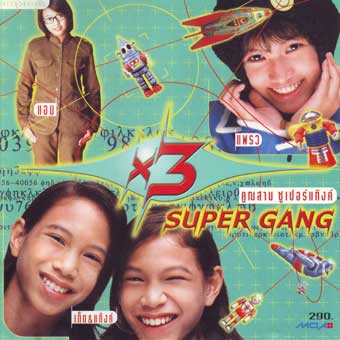
คูณสามซูเปอร์แก๊งค์

คูณ 3 ซูเปอร์แก๊งค์ (อังกฤษ: X3 Super Gang) เป็นวงดนตรีชาวไทย สังกัด แกรมมี่ มีสมาชิกผสม 4 คนด้วยกัน (ชาย 2 หญิง 2) เริ่มมีผลงานปี พ.ศ. 2540 - พ.ศ. 2542
== ประวัติ ==
คูณ 3 ซูเปอร์แก๊งค์ มีสมาชิก 4 คนด้วยกัน คือ ธิติมา ประทุมทิพย์ (แอน), คณิตกุล เนตรบุตร (แพรว), สืบสกล สืบสหการ (เกต) และ สืบสกุล สืบสหการ (แก๊ง) มีผลงานอัลบั้มชุกแรกช่วงปี พ.ศ. 2540 ชื่ออัลบั้มเดียวกับชื่อวงคือ "X3 Super Gang" เปิดตัวด้วยเพลง "รักเลย" ต่อด้วยเพลง "ฝันไปหรือเปล่า", "ปล่อยมือ" และเพลง "เก็บไว้"
อัลบั้ม "X3 CHANNEL 2" (คูณ 3 ช่อง 2) ออกประมาณปี พ.ศ. 2541 ซึ่งอัลบั้มชุดนี้ถือว่าเป็นอัลบั้มชุดสุดท้ายของ วงคูณสามซูเปอร์แก๊ง ก่อนที่ทุกคนจะแยกย้ายไปทำงานของตัวเอง อัลบั้มชุดนี้มีเพลงดังอย่าง "L.O.V.E." ต่อด้วยเพลง "เปิดปุ๊ป-ติดปั๊ป" และเพลง "เพลงรัก"
ปัจจุบัน "คูณ 3 ซูเปอร์แก๊งค์" ได้กลับมารวมตัวกันอีกครั้งกับคอนเสิร์ตที่รวบรวมศิลปินวัยรุ่นในอดีตของค่ายจีเอ็มเอ็ม แกรมมี่ "Grammy Happy Face Tival" ศิลปิน POP IDOLGRAMMY ยกแก๊งเปิดฟลอร์แดนซ์กระจายกลางงานแถลง!!! เมื่อวันที่ 31 สิงหาคม 2556 โดยจัดที่ อิมแพค อารีน่า เมืองทองธานี
== สมาชิก ==
| class="wikitable"
!align="left" width="250px"|ชื่อ-นามสกุล
!align="left" width="100px"|ชื่อเล่น
!align="left" width="200px"|เชื้อชาติ
!align="left" width="400px"|วันเกิด
|-
| align="center"|ธิติมา ประทุมทิพย์
| align="center"|แอน
| align="center"|ไทย
| align="center"|
|-
| align="center"|คณิตกุล เนตรบุตร
| align="center"|แพรว
| align="center"|ไทย
| align="center"|
|-
| align="center"|สืบสกล สืบสหการ
| align="center"|เกต
| align="center"|ไทย
| rowspan = "2" align="center"|
|-
| align="center"|สืบสกุล สืบสหการ
| align="center"|แก๊ง
| align="center"|ไทย
|-
|
== ผลงาน ==
=== ผลงานเพลง ===
=== ผลงานการแสดง ===
== คอนเสิร์ต ==
== อ้างอิง ==
== แหล่งข้อมูลอื่น ==
* เว็บไซต์อย่างเป็นทางการ
หมวดหมู่:กลุ่มดนตรีป็อปสัญชาติไทย
หมวดหมู่:ศิลปินสังกัดจีเอ็มเอ็ม แกรมมี่
หมวดหมู่:กลุ่มดนตรีไทยในยุค 1990